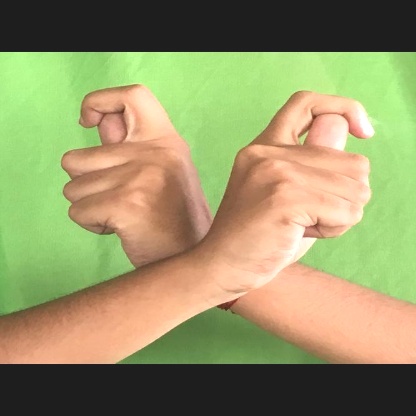
Mudra: Berunda